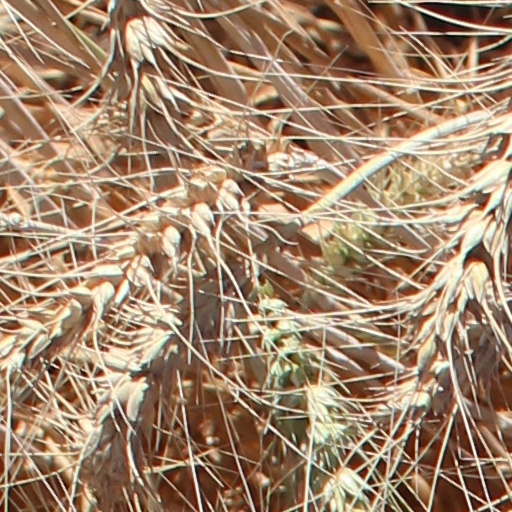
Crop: wheat